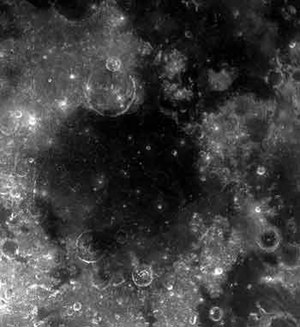
Gassendi (månekrater)
Mare Humorum. Det forholdsvis store krater mod nord i maret er Gassendi
Gassendi er et stort nedslagskrater på Månen. Det befinder sig på den sydlige halvkugle på Månens forside og er opkaldt efter den franske matematiker og astronom Pierre Gassendi.